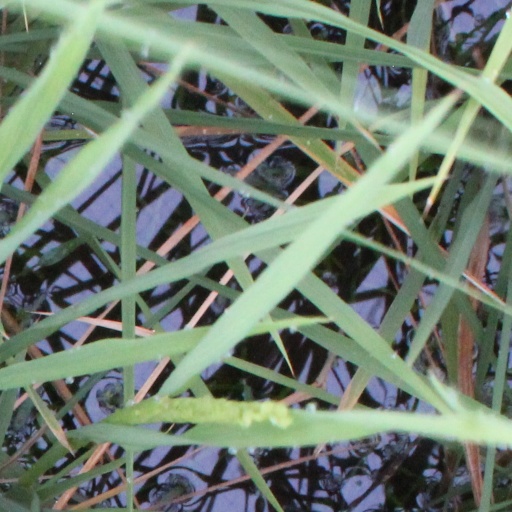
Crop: rice